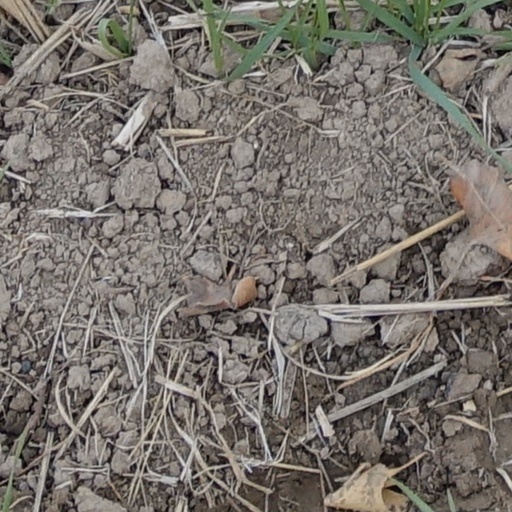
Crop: wheat